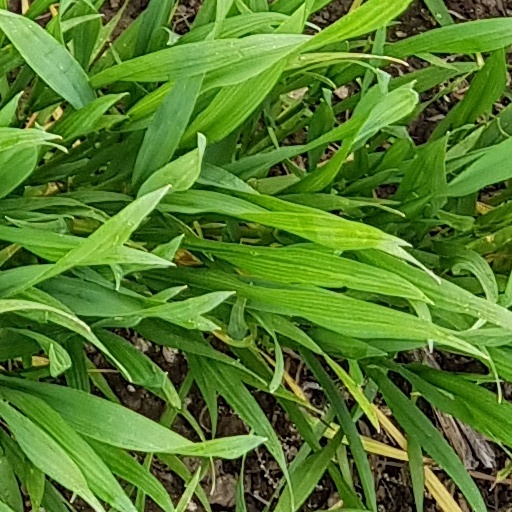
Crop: wheat